Winston Hill

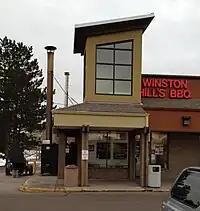
Winston Hill's BBQ

Hill opened his first barbecue restaurant in 1980 after apprenticing under the legendary Five Points community leader, Daddy Bruce Randolph. Over the years he became involved in several restaurant ventures but his favorite location was a little take out his family still runs to this day.